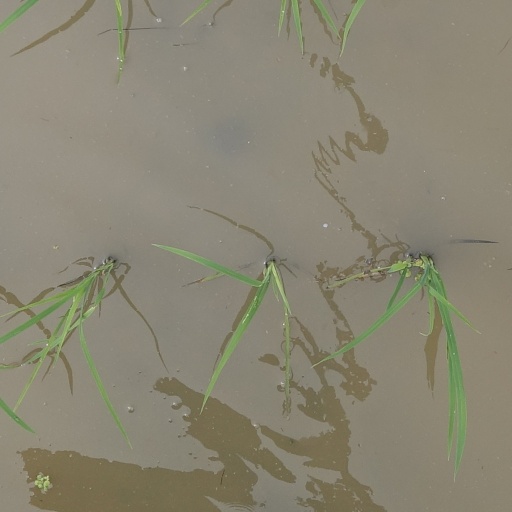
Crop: rice